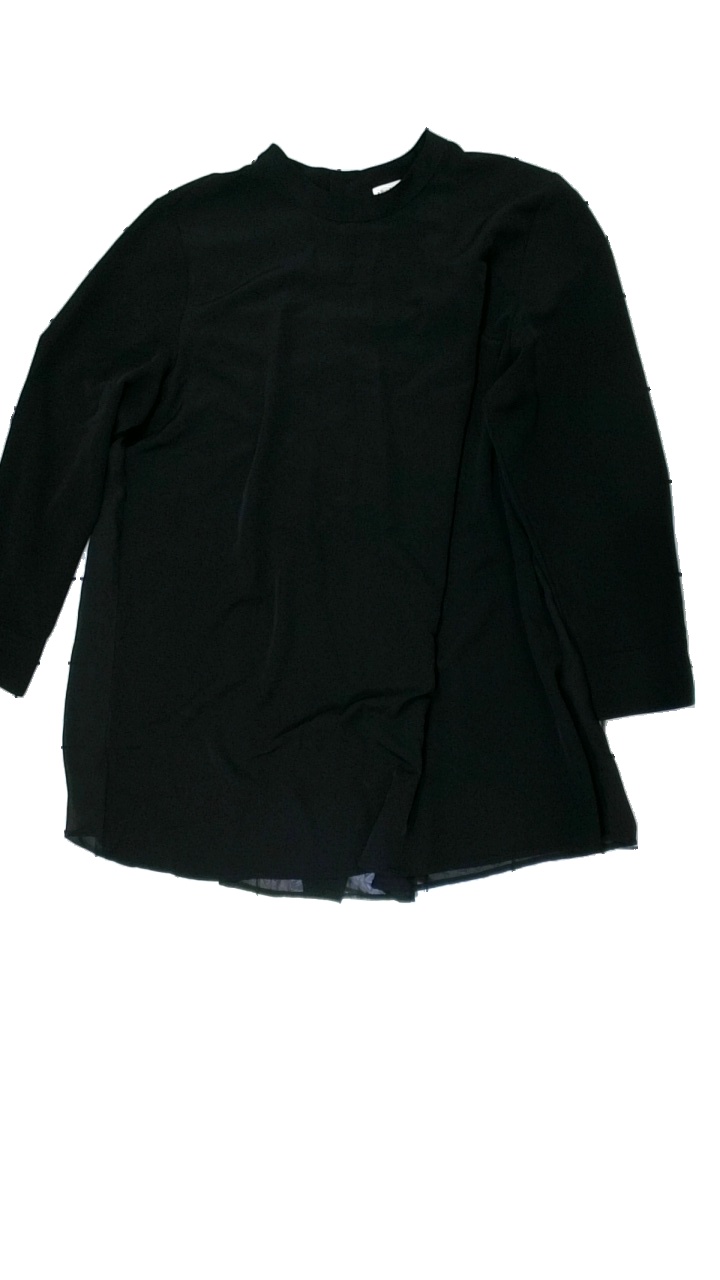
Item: Blouse (Ladies)
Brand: Alba Moda
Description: svart blus
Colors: Black
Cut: Regular
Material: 100% polyester
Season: All
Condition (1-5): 5
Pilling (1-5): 5
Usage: Reuse
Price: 50-100